First Battle of Newtonia Historic District

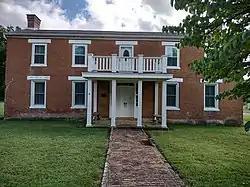
The Mathew H. Ritchey House

The First Battle of Newtonia Historic District was created in 2004 to preserve the site of the battle and is listed on the National Register of Historic Places. The central areas of the site are five contributing resources, as well as the Mathew H. Ritchey House, which is listed separately on the National Register of Historic Places. The five contributing resources are the battlefield itself, a stream named Newtonia branch, the Newtonia road, a barnyard associated with the Ritchey House, and a cemetery from the American Civil War period. The district covers . While most of the buildings on the battlefield postdate the battle and several stone walls present during the fighting have since been removed, the nature of the battlefield has undergone no major changes since 1862. Besides the five contributing resources, 29 post-battle structures are contained within the historic district. These structures are mostly residential buildings and mobile homes dating to the 20th century.